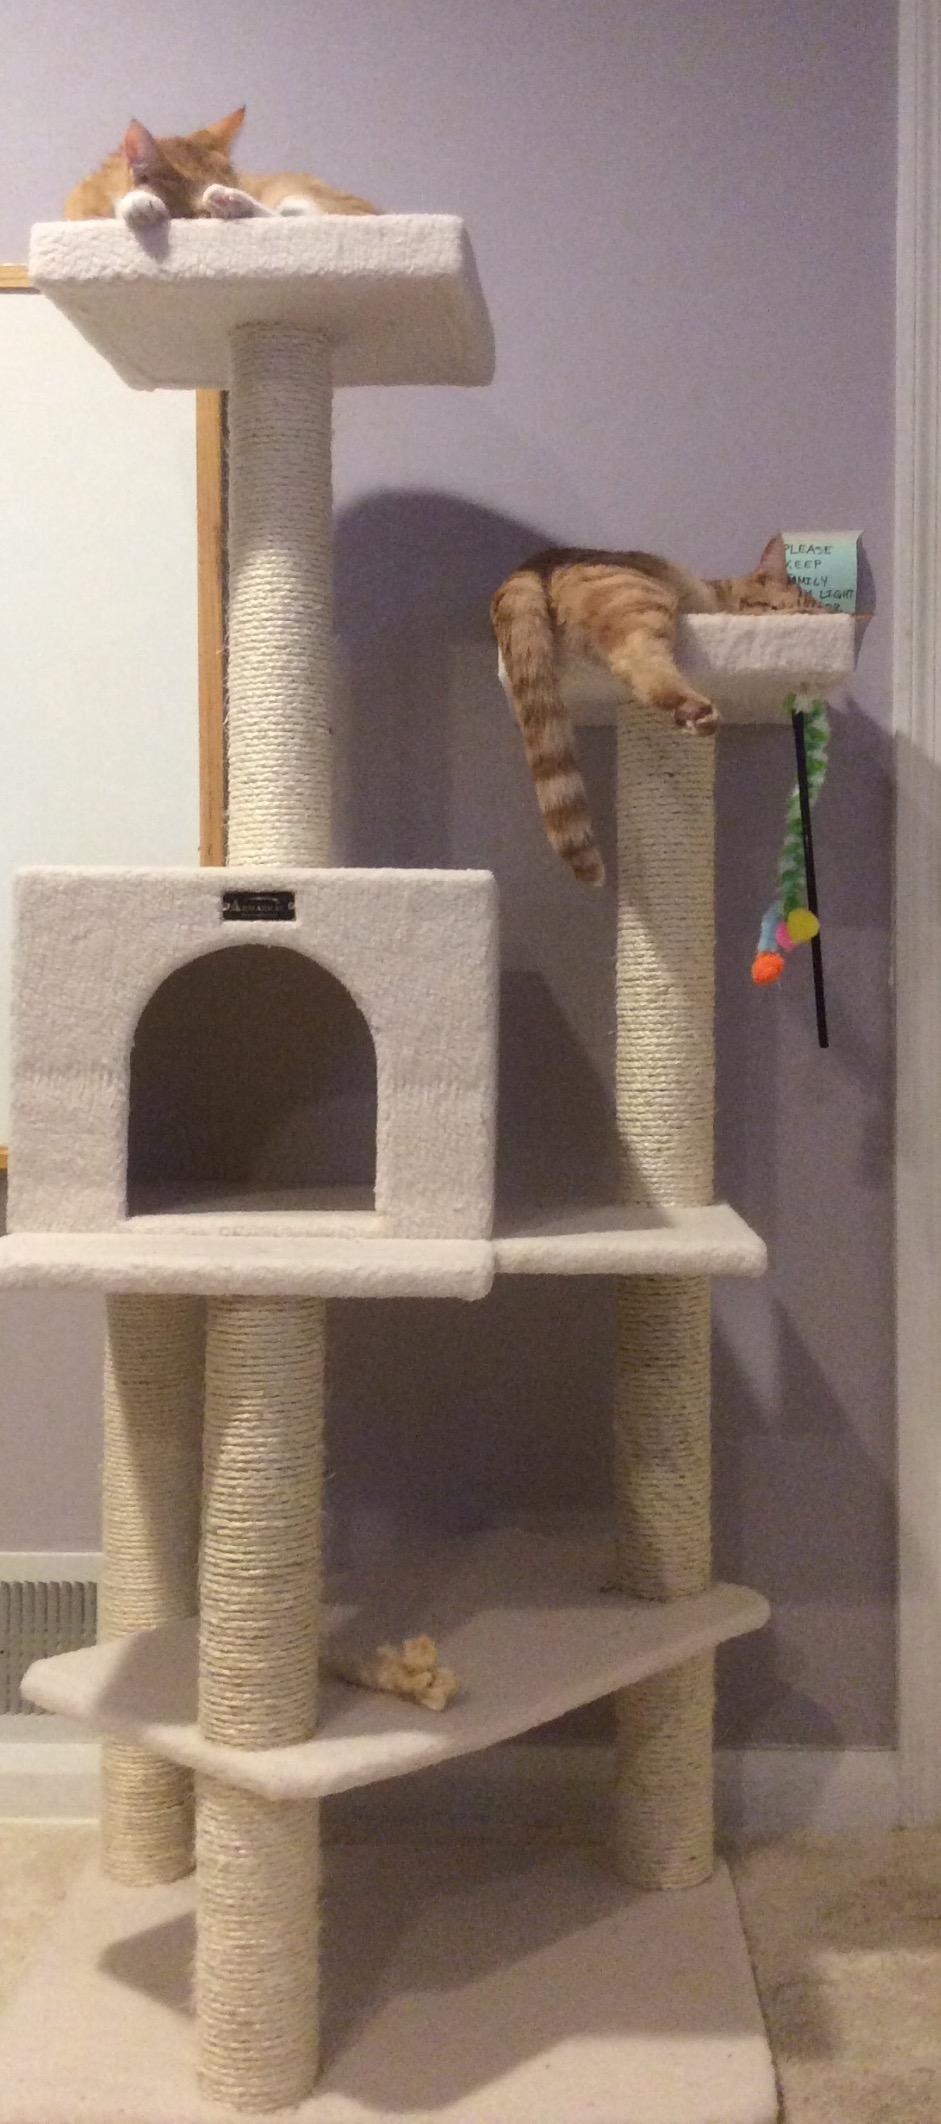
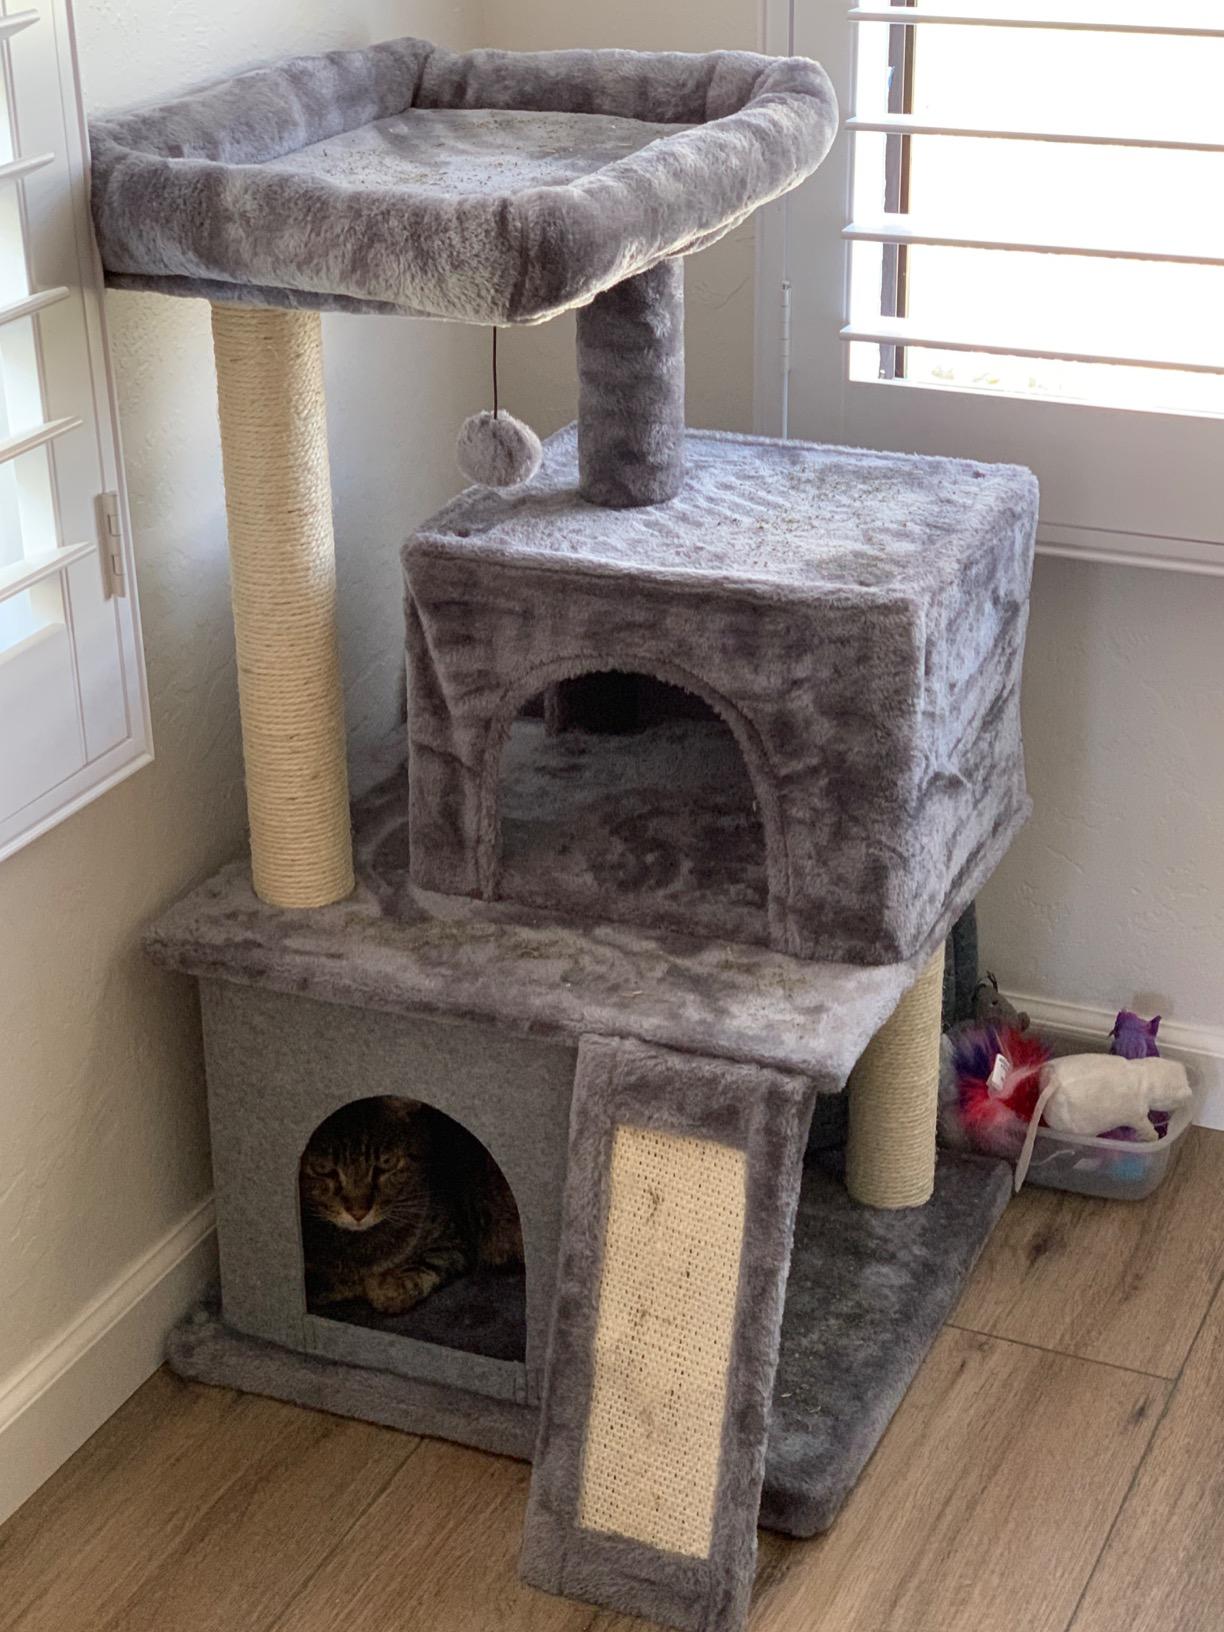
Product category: items_cat tree
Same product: no